Sulfite process

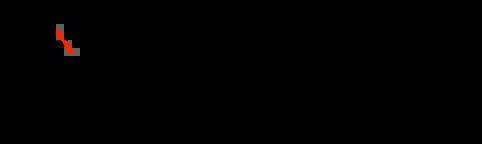
Idealized scheme for lignin depolymerization by the sulfite process.

The sulfite process produces wood pulp that is almost pure cellulose fibers by treating wood chips with solutions of sulfite and bisulfite ions. These chemicals cleave the bonds between the cellulose and lignin components of the lignocellulose. A variety of sulfite/bisulfite salts are used, including sodium (Na), calcium (Ca), potassium (K), magnesium (Mg), and ammonium (NH). The lignin is converted to lignosulfonates, which are soluble and can be separated from the cellulose fibers. For the production of cellulose, the sulfite process competes with the Kraft process which produces stronger fibers and is less environmentally costly.